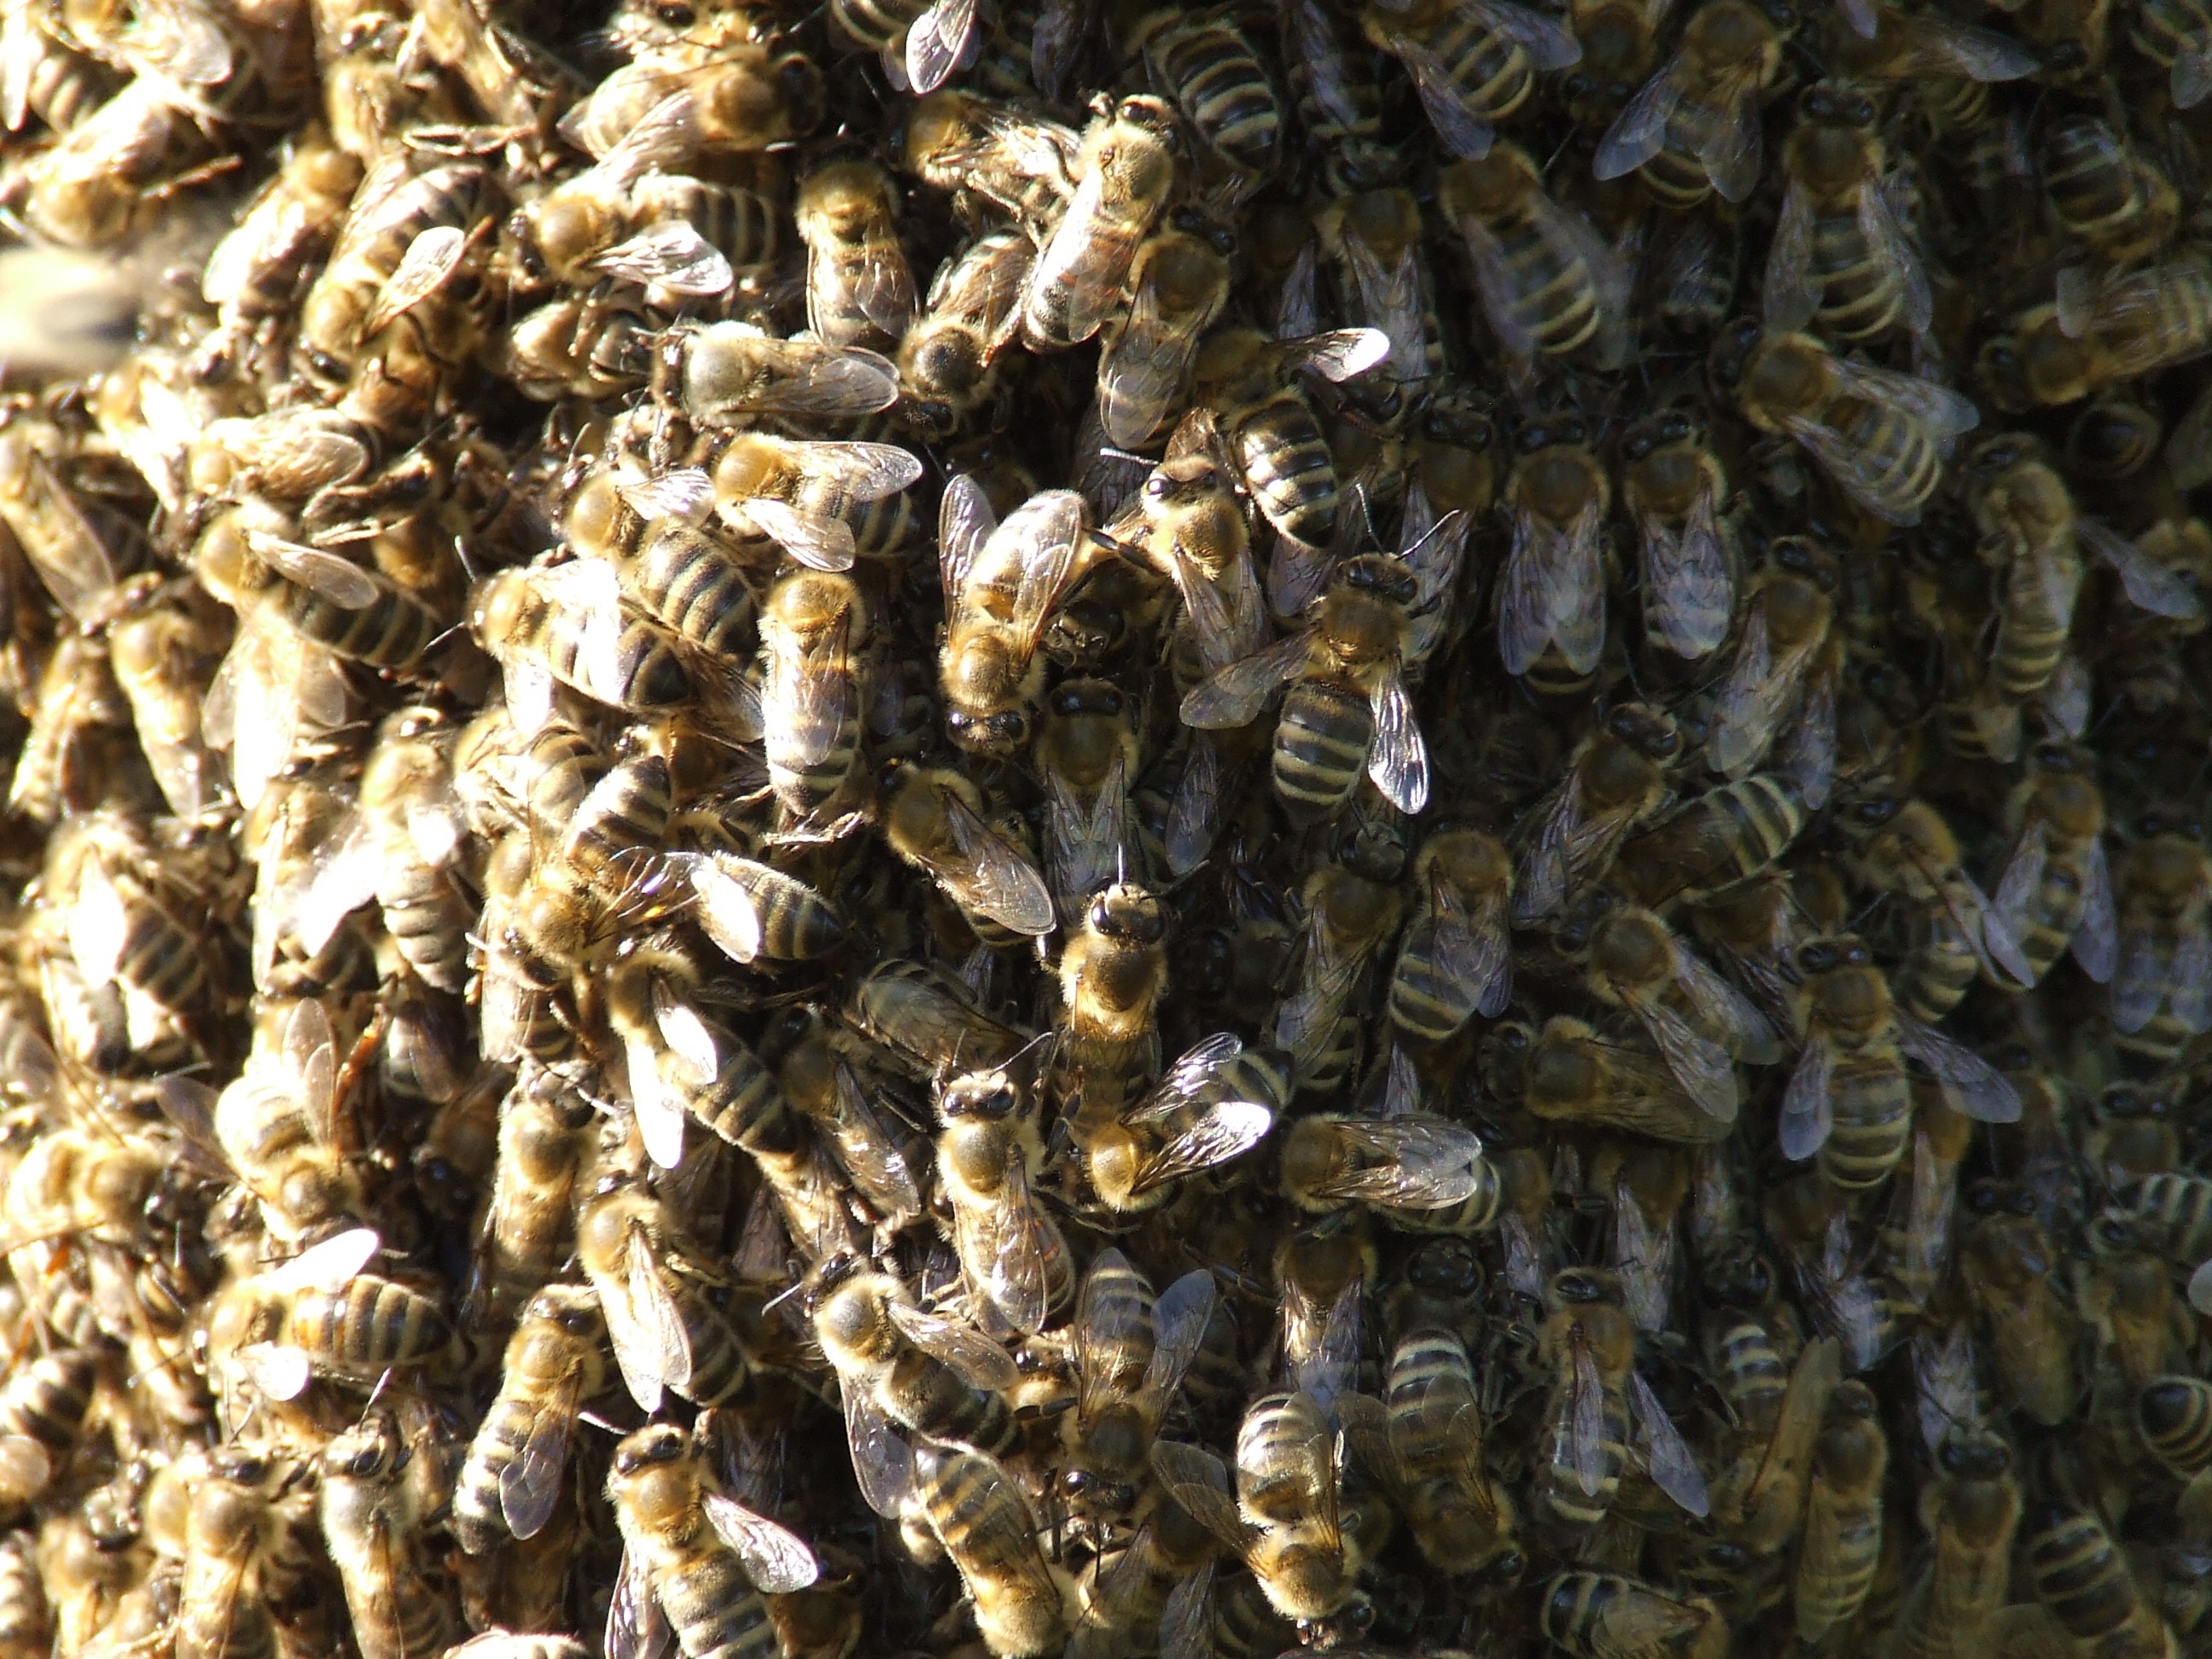
pattern, insect, fauna, invertebrate, design, bee, insects, bees, swarm, honey bee, pollinator, membrane winged insect